Korean Military Advisory Group

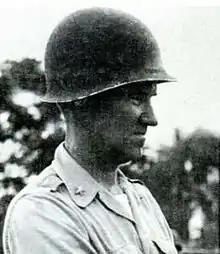
Brigadier General Francis W. Farrell

Van Fleet requested highly qualified troop trainer, Brigadier general Cornelius E. Ryan, a former commander of 101st Airborne Division, whom he knew from his previous assignment in the United States. Ryan assumed command on July 7, 1951 with the task was to transform the Republic of Korea Army (ROKA) into a fighting force capable of carrying its weight in United States Eighth Army and make Korean Military Advisory Group responsive to the needs of the Republic of Korea Army.